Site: brandenburg
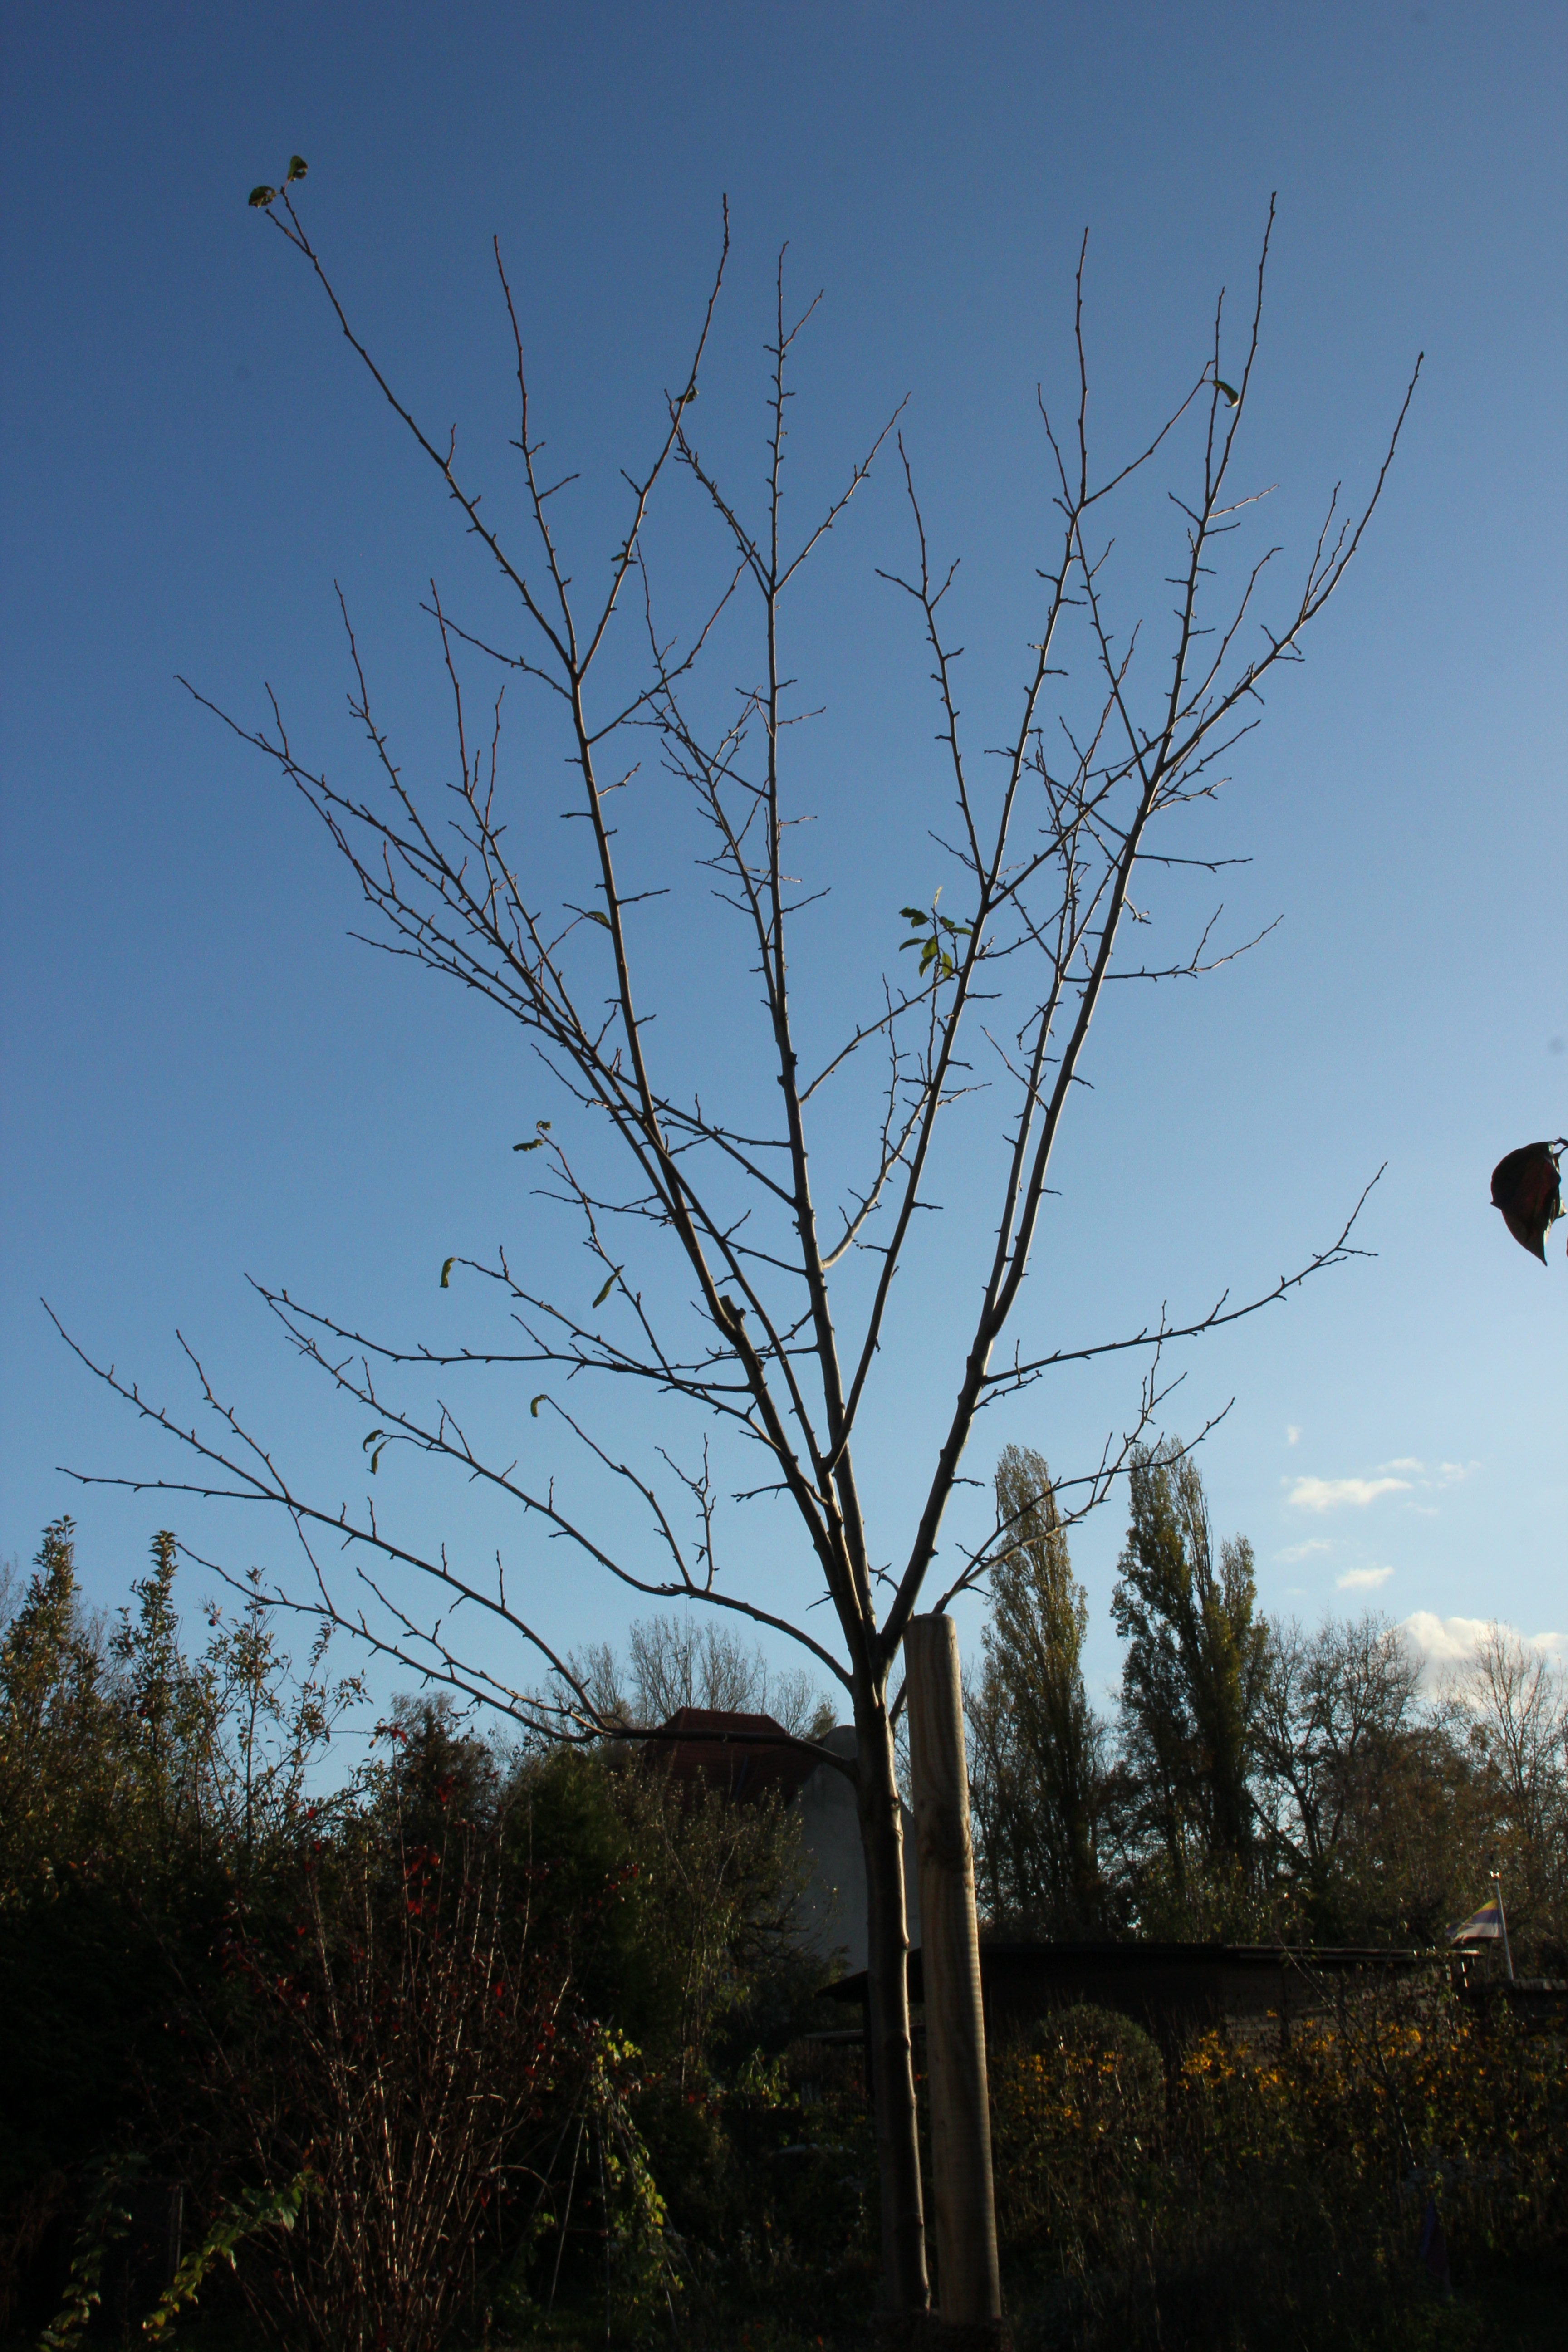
Growth stage (BBCH 91): Senescence, beginning of dormancy